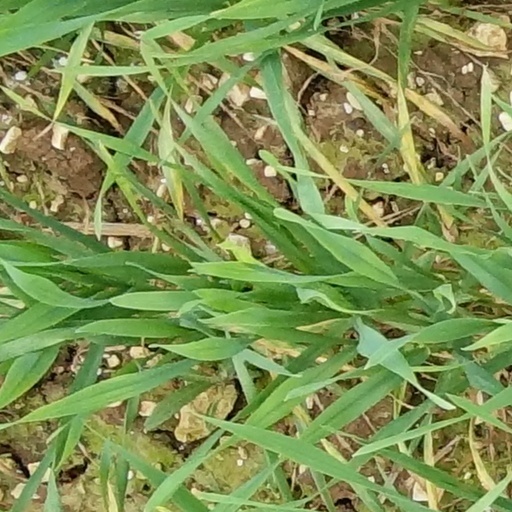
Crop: wheat